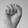
ASL letter: S